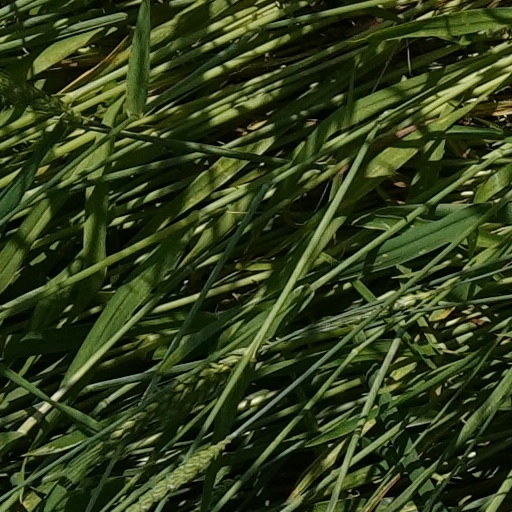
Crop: wheat